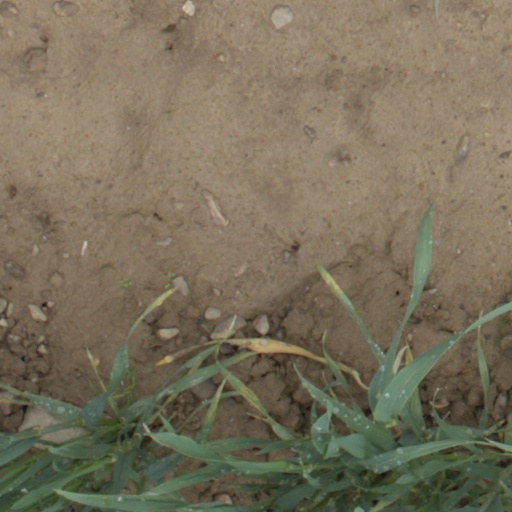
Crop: wheat